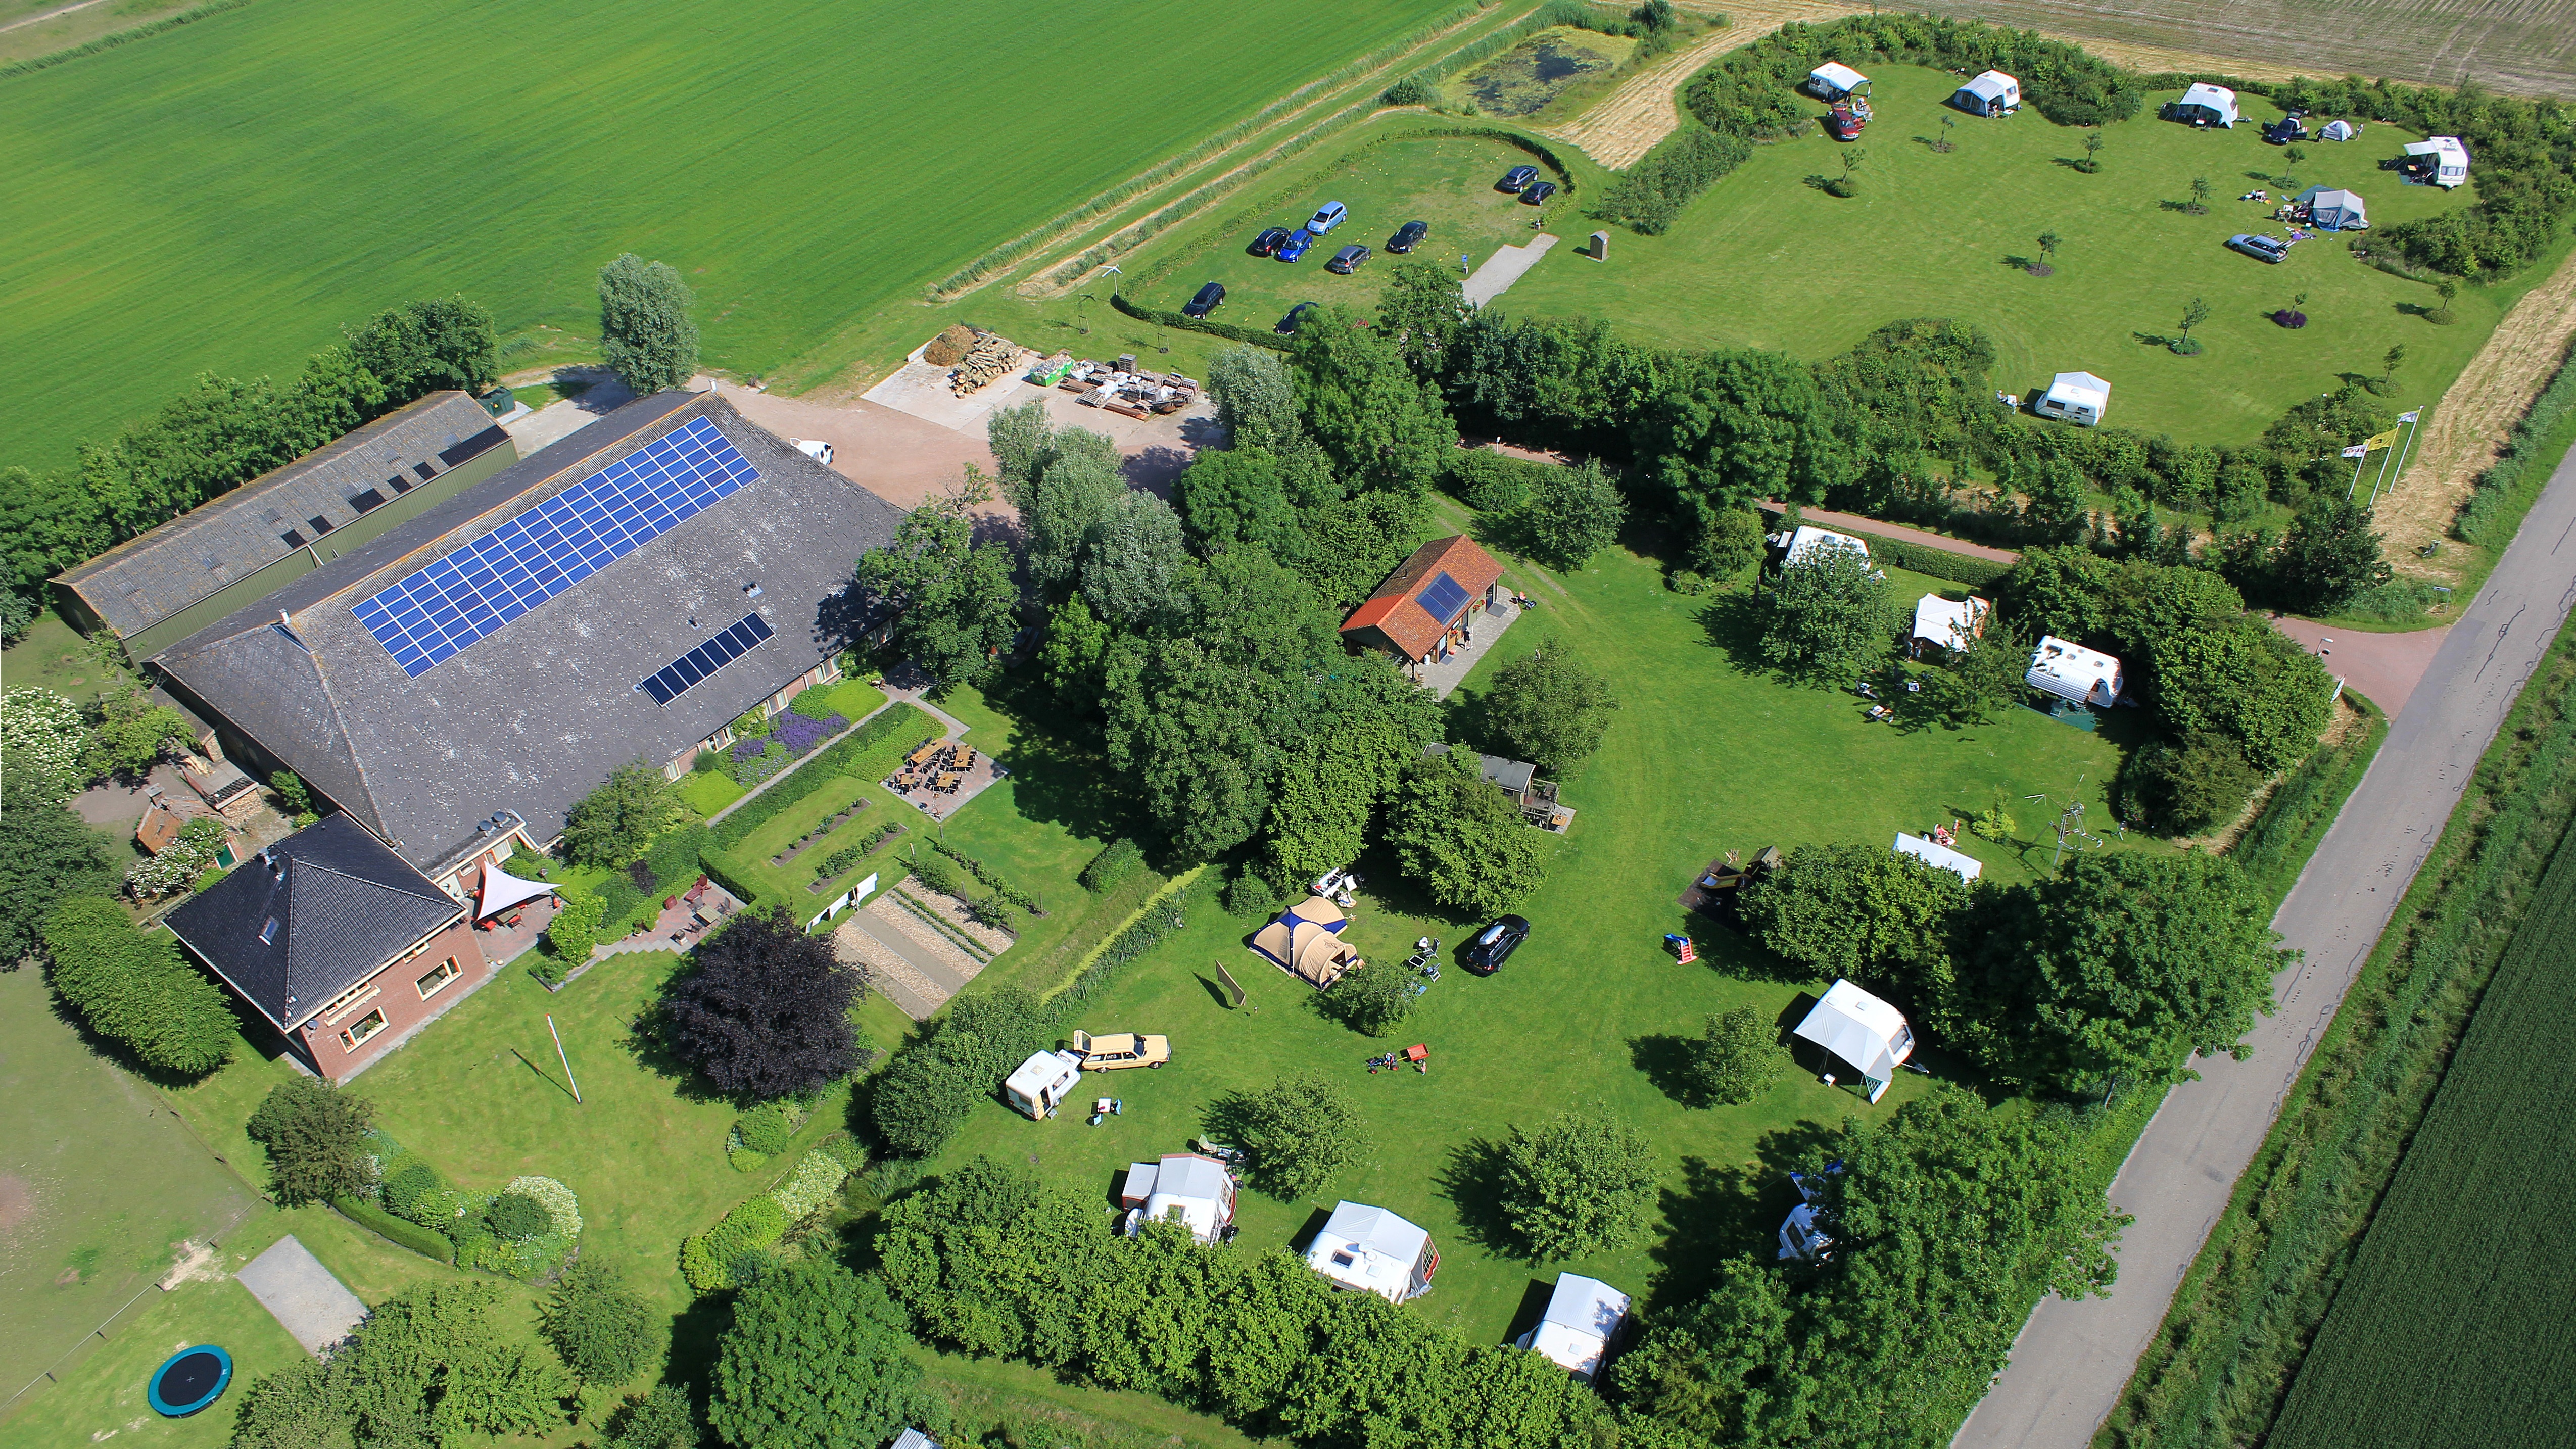
nature, farm, lawn, mansion, suburb, holiday, property, plain, campus, estate, ecosystem, groningen, screenshot, neighbourhood, bird's eye view, aerial photography, airphoto, urban design, residential area, atmosphere of earth, landscape architect